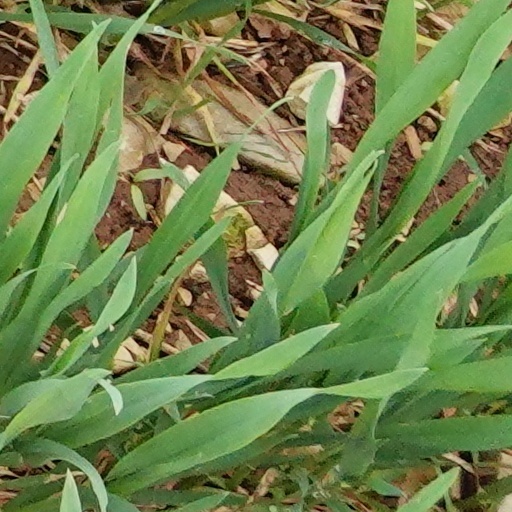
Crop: wheat